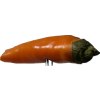
Label: pepper